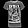
Label: T - shirt / top